Moldova at the 2006 Winter Olympics

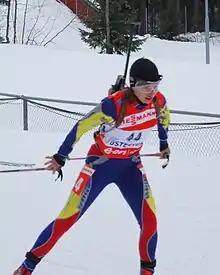
Natalia Levchenkova competed in four biathlon events

Biathlon competitions were held at the newly constructed Cesana San Sicario Arena between 11 and 25 February. This was the first time that an Olympic programme had ten medal events in the biathlon competiiton. Four Moldovan athletes participated across six events in biathlon. The biathlon events consisted of a skiing a specific course multiple times depending on the length of the competition, with intermediate shooting at various positions. For every shot missed, a penalty of one minute is applied in individual events, and the participant is required to ski through a penalty loop in sprint events.